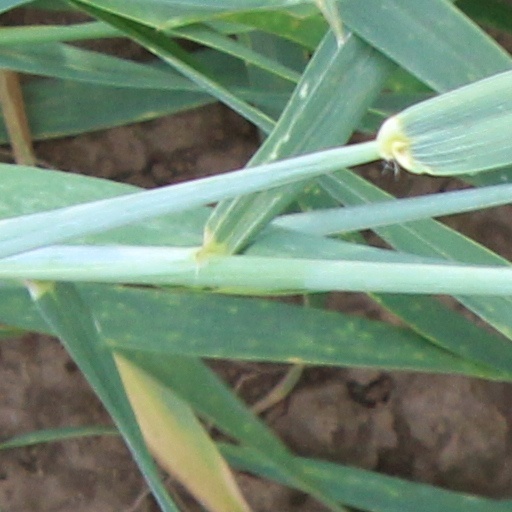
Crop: wheat